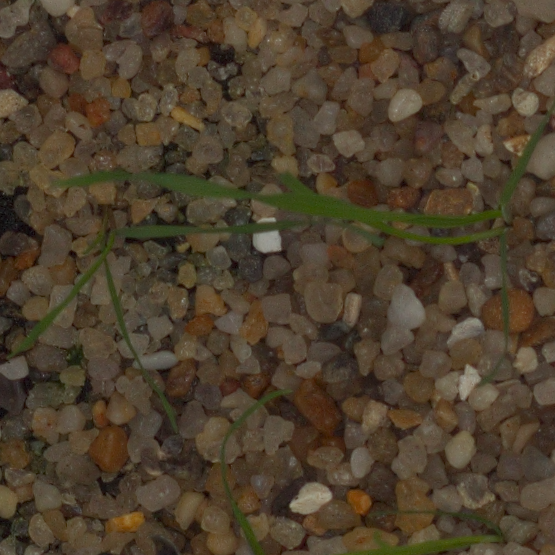
Label: loose_silkybent